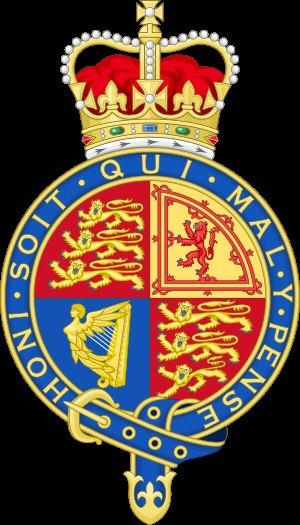
Charles Booth est un réformateur social britannique et un précurseur de la sociologie, connu pour son enquête sociale sur la population londonienne, Life and Labour of the People.
Theresa May /təˈɹiːzə ˈmeɪ/, née Theresa Brasier le 1ᵉʳ octobre 1956 à Eastbourne, est une femme d'État britannique. Elle est dirigeante du Parti conservateur et Première ministre du Royaume-Uni de 2016 à 2019.